Waimahaka

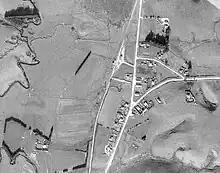
Waimahaka in 1952

Waimahaka is a locality in the Southland region of New Zealand's South Island. It is situated in a rural area, inland from Toetoes Bay. Nearby settlements include Pine Bush and Titiroa to the northwest, Fortification and Te Peka to the east, Pukewao and Tokanui to the southwest, and Fortrose on the coast to the south.